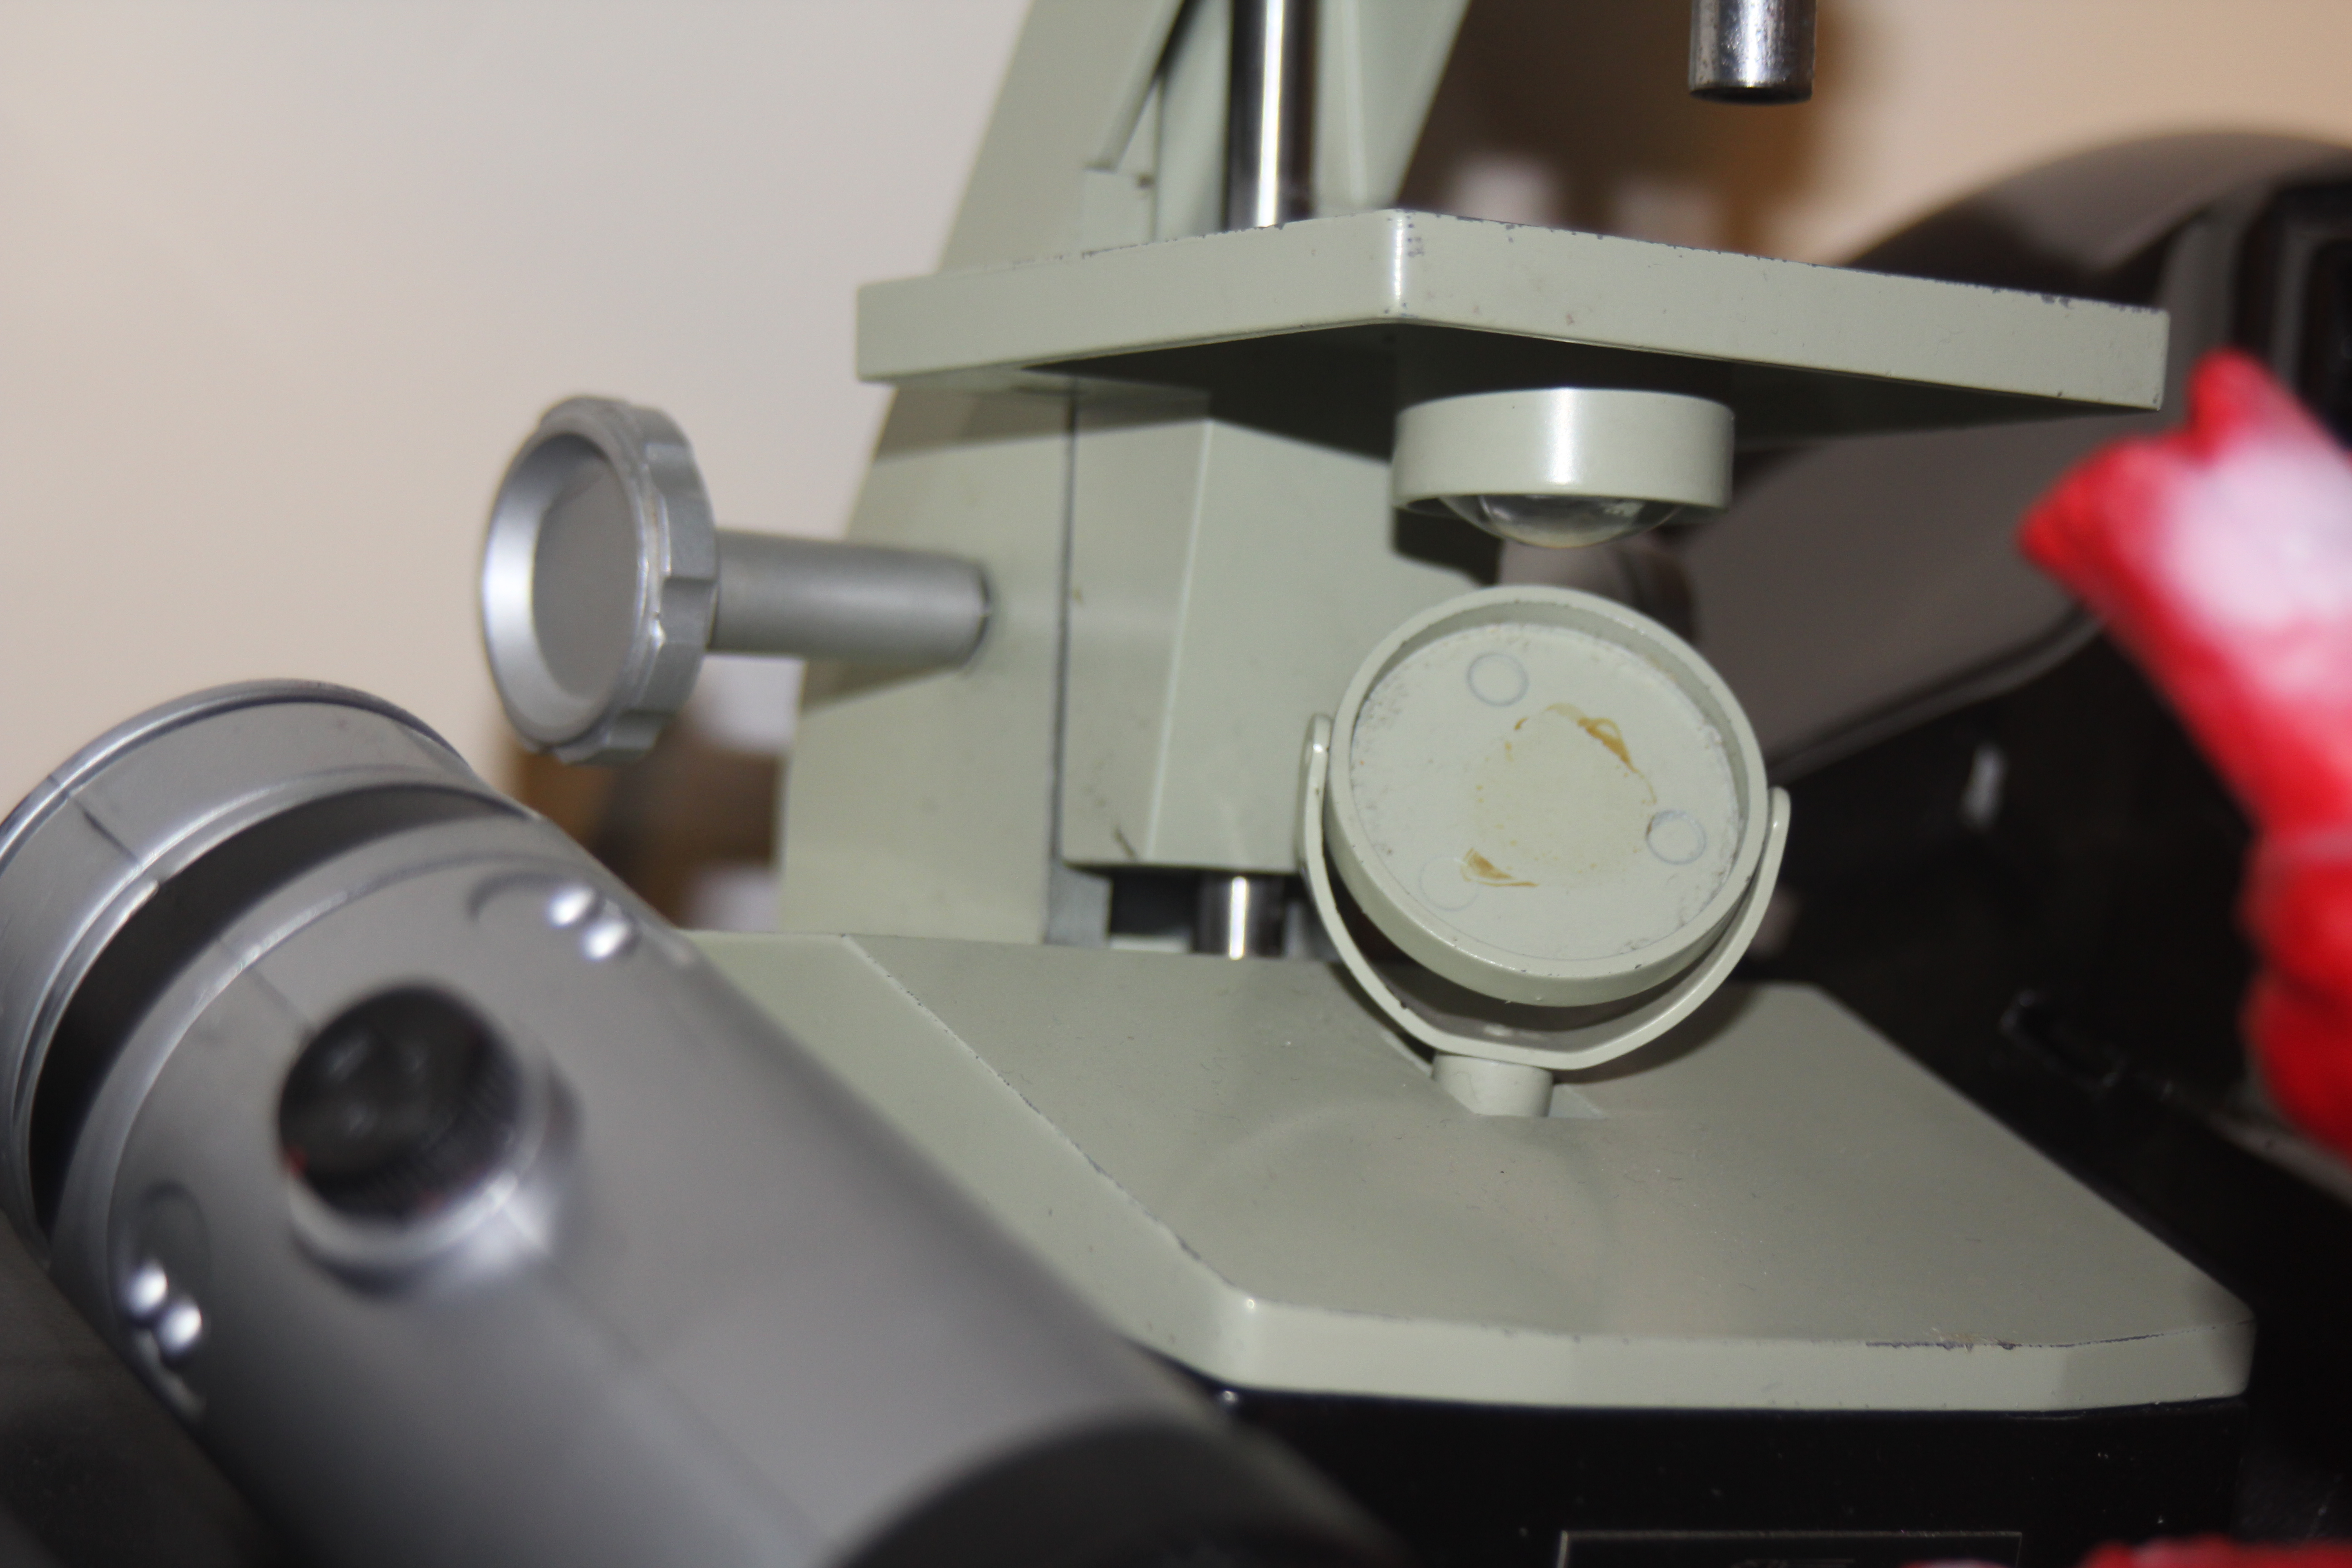
Microscope and Lightsabre - Assorted Props
Specialty: lab-equipment
Image credit: Tj Cosgrove from Cheshire, UK